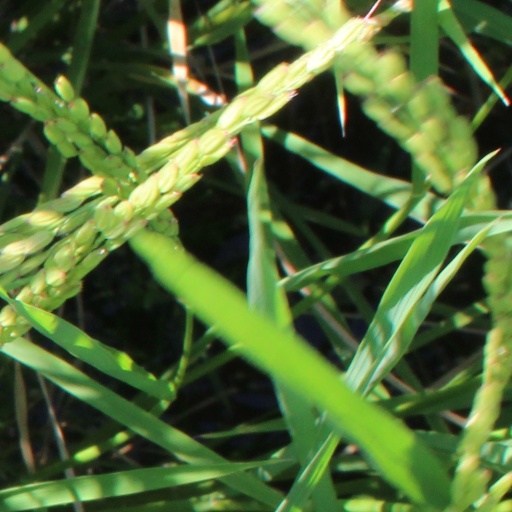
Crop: rice